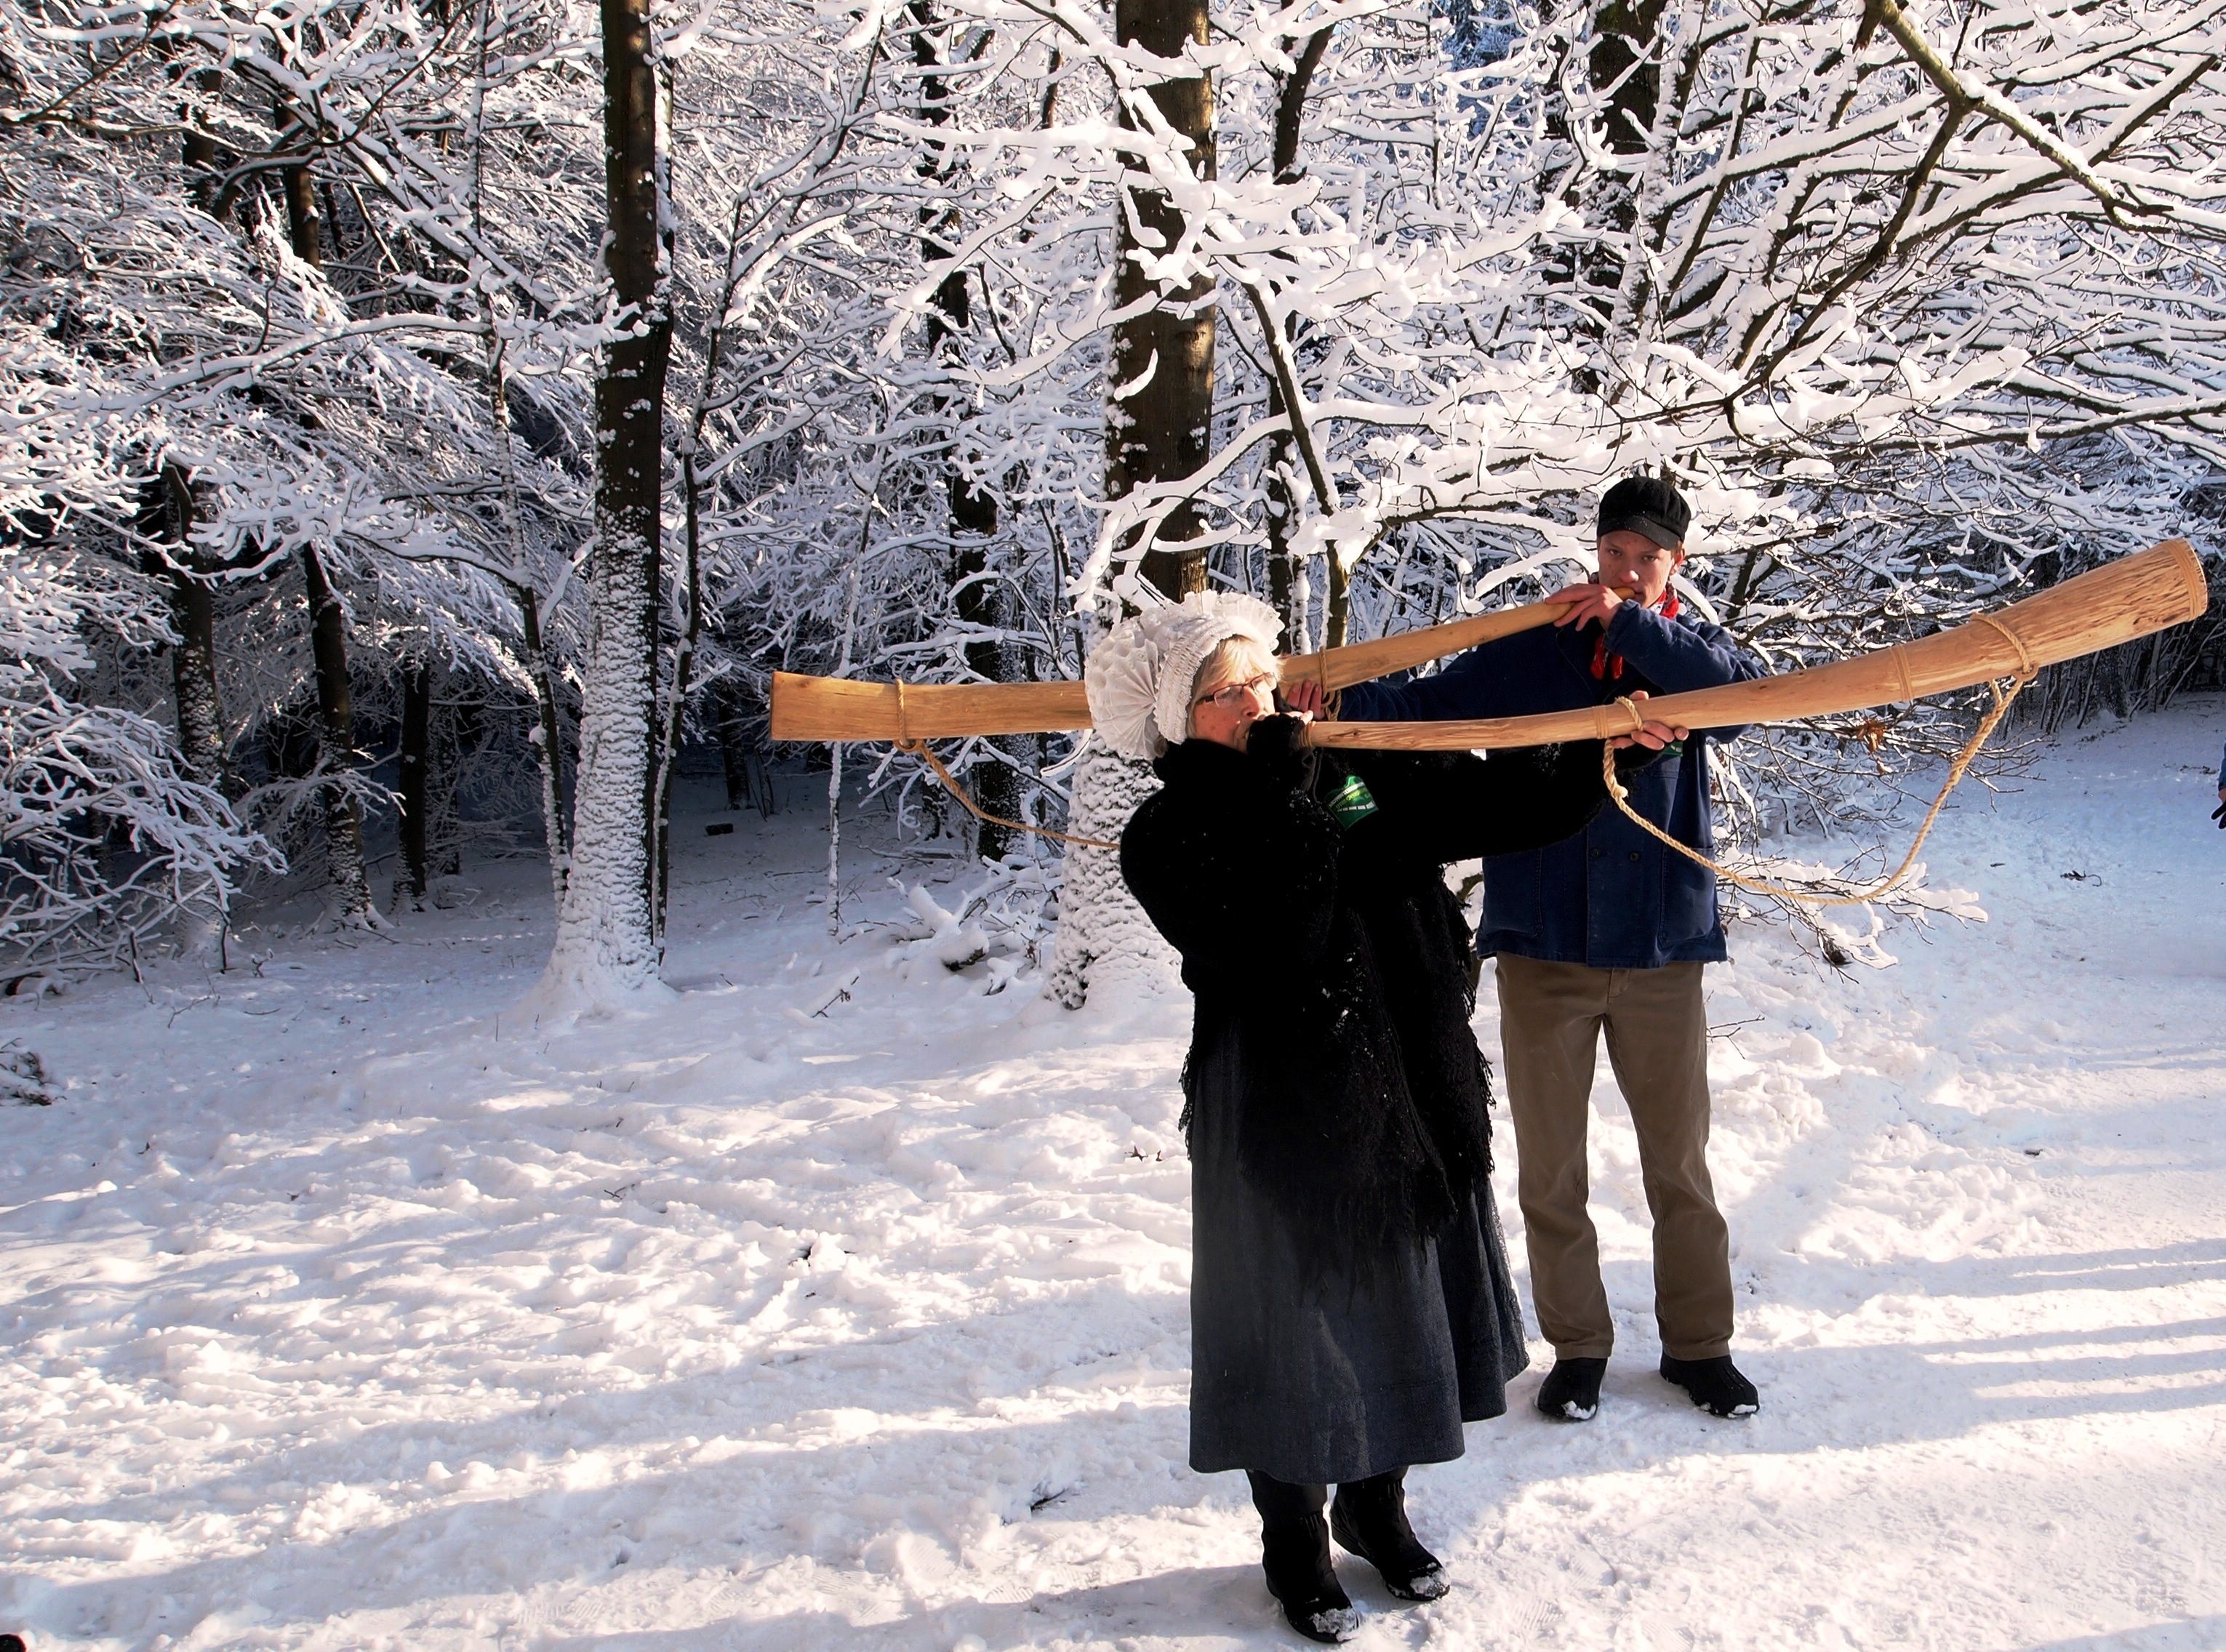
tree, forest, branch, snow, cold, winter, music, white, ice, weather, snowy, snowshoe, season, trees, blowing, footwear, freezing, snow landscape, winter horn, midwinter horn